Gulfton, Houston

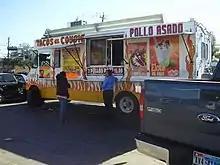
Tacos el Coyote, a taco truck

Oriana Garcia, a Gulfton-area community developer of Neighborhood Centers Inc., described Gulfton as, "sort of like the Ellis Island of the current time." Residents represent seventy distinct cultures, speak thirty different languages, and live in an area approximately . Garcia refers to the population as, "probably the most dense area in Houston." Adrian Garcia, the anti-gang office director for the Mayor of Houston in 2002, also referred to Gulfton as, "somewhat of an Ellis Island." Susan Rogers of the Rice Design Alliance said that Gulfton's "affordable housing, shops, language, food, and culture all help to provide a familiar environment that eases the residents' transition to life in America." Rogers also said, "In many ways the residents of Gulfton are more connected globally than locally."